Hitori Bocchi no Chikyū Shinryaku

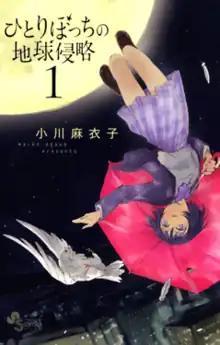
First volume cover

is a Japanese manga series written and illustrated by . It was serialized in Shogakukan's manga magazine "Monthly Shōnen Sunday" from March 2012 to September 2018, with its chapters collected in fifteen volumes.